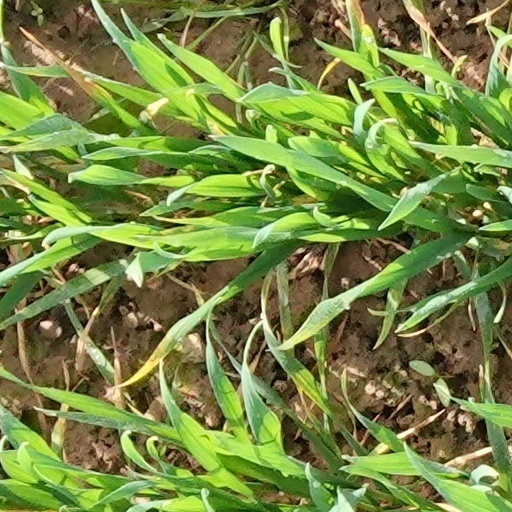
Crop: wheat